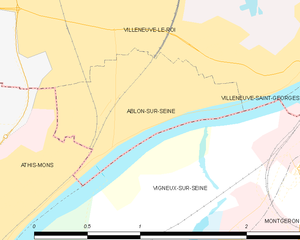
Carte des communes françaises Ablon-sur-Seine